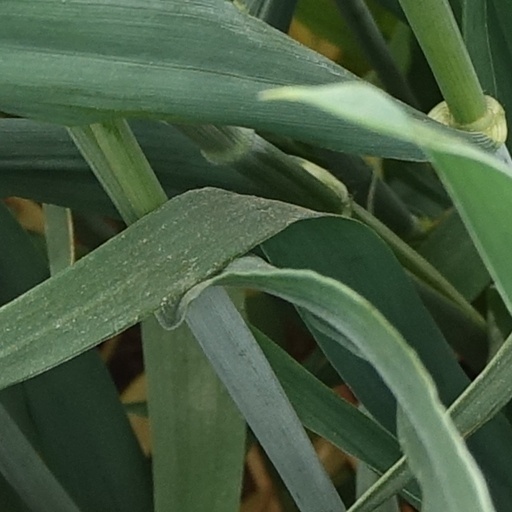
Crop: wheat